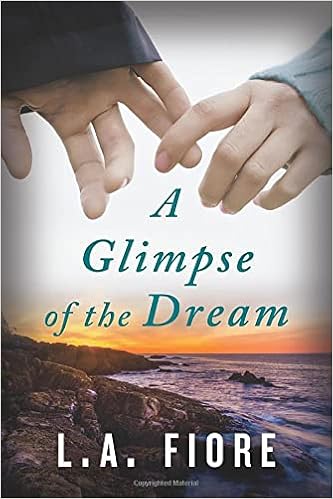
A Glimpse of the Dream
Category: Books
About the Author L.A. Fiore is the author of several books, including Beautifully Damaged , Waiting for the One , and Just Me . Her favorite condiment is salt due to its versatility as both a food enhancer and a form of protection against supernatural visitors―especially since her ill-mannered cats are dropping the ball in their roles as guardians of the underworld. She loves hearing from readers and can be reached through Facebook at facebook.com/l.a.fiore.publishing.
Features: They were meant to be. But when a lie tears them apart, can their desire bring them back together? | Teagan Harper is barely ten years old when she finds herself orphaned and sent away to live at Raven’s Peak, a Gothic estate on the seaside cliffs of Maine. Soon, though, her heartache and loneliness are tempered by a blossoming friendship with the only other child living at Raven’s Peak: Kane Doyle, only two years older than Teagan and abandoned by his mother. Over the years, the pair grows inseparable. First they’re pranksters and confidants, but eventually their feelings change, and best friends turn into soul mates. On the cusp of Teagan’s departure for a university in Boston, they share a glimpse into their happily-ever-after and make promises of forever. | But Teagan and Kane’s engagement and dreams of the future are shattered when Teagan returns home to find Kane gone from Raven’s Peak―and living with someone new. Devastated and heartbroken, Teagan cuts ties with her beloved adoptive home and tries to move on with her life. But years later, when the shocking truth behind Kane’s betrayal comes to light, Teagan must decide whether to embrace her new life and let go of her past once and for all, or fight for her dream life with the only man she’s ever wanted.